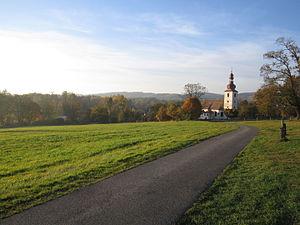
Lipová est une commune du district de Děčín, dans la région d'Ústí nad Labem, en Tchéquie. Sa population s'élevait à 596 habitants en 2018.